Battle of Isandlwana

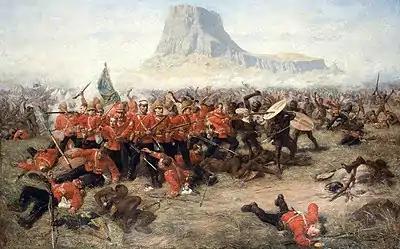
"The Last Stand at Isandlwana" by Charles Edwin Fripp

The Battle of Isandlwana (alternative spelling: Isandhlwana) on 22 January 1879 was the second major encounter in the Anglo-Zulu War between the British Empire and the Zulu Kingdom - the battle of Nyezane having been fought and won earlier on the same day by Colonel Pearson's Coastal Column. Eleven days after the British invaded the Zululand Empire in Southern Africa, a Zulu force of some 20,000 warriors attacked a portion of the British main column consisting of approximately 1,800 British, colonial and native troops with approximately 350 civilians. The Zulus were equipped mainly with the traditional assegai iron spears and cow-hide shields, but also had a number of muskets and antiquated rifles.